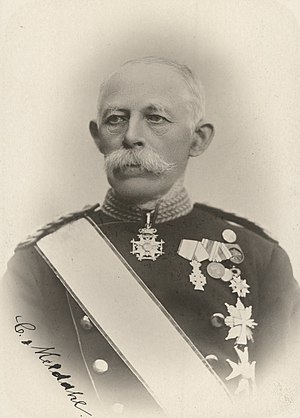
Carl Meldahl
Carl Meldahl